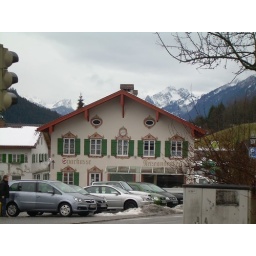
the bar near the castle